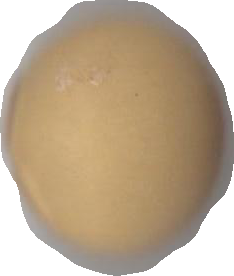
Variety: Dega